Robert Jenison House

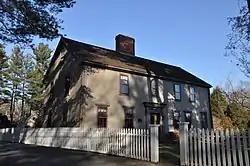

The Robert Jenison House is a historic house at 1 Frost Road in Natick, Massachusetts. It is a -story wood-frame house, five bays wide, with a side-gable roof, large central chimney, and clapboard siding. The house was built c. 1738 by Robert Jenison. It is one of the town's oldest buildings, and its builder is known to have built a number of other houses in Sudbury and Sherborn. The house was originally part of a 200 acre tract of land that was sold by the Natick Indians despite protests from John Eliot. There is an outbuilding on the property that is marked as the site where Vice President Henry Wilson learned to make shoes.